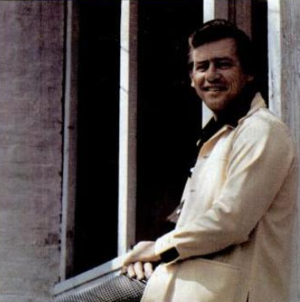
Grant Calvin Shofner, plus connu sous le nom de scène de Cal Smith, né 7 avril 1932 à Gans dans l'Oklahoma et mort le 10 octobre 2013 à Branson dans le Missouri, est un chanteur et musicien de country américain. Son titre le plus célèbre est Country Bumpkin, paru en 1974.